Pathans of Punjab

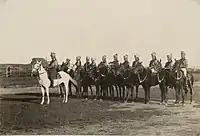
Pathan recruits in the First World War as part of British Indian Army

Colonies of Pathans (Pashtun people) arriving in Punjab are accounted for by Sir Densil Ibbetson in the following manner: